Mardi Gras

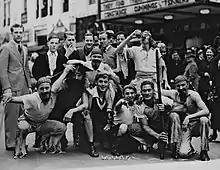
Mardi Gras in New Orleans in 1937

Mardi Gras, as a celebration of life before the more-somber occasion of Ash Wednesday, nearly always involves the use of masks and costumes by its participants, and the most popular celebratory colors are purple, green, and gold. In New Orleans, for example, these often take the shape of fairies, animals, people from myths, or various Medieval costumes as well as clowns and Indians (Native Americans).